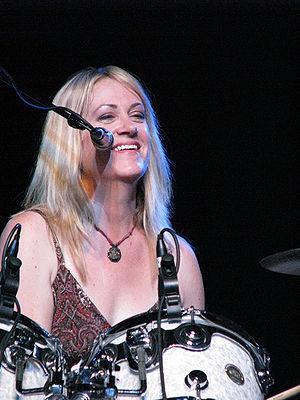
Deborah Mary Peterson alias Debbi Peterson est une musicienne américaine, née le 22 août 1961 à Los Angeles.